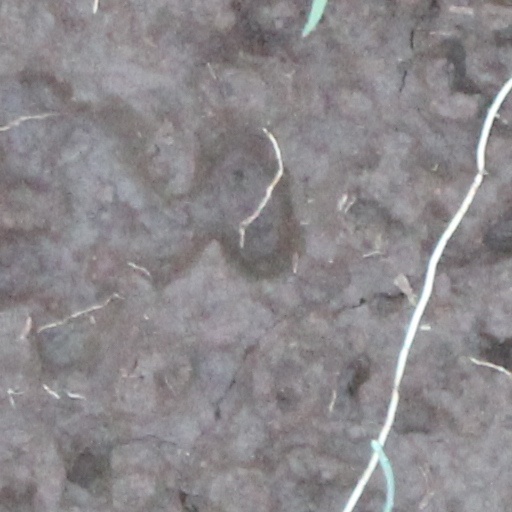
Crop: wheat